Wafadaar

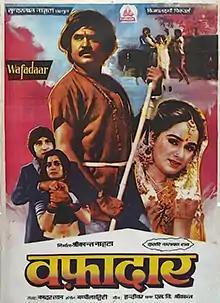
Poster

Wafadaar is a 1985 Indian Hindi film directed by Dasari Narayana Rao. The film stars Rajinikanth, Padmini Kolhapure, Vijayta Pandit for the first time in a love triangle well supported by Kader Khan, Shakti Kapoor, Anupam Kher, Asrani, Paintal and others. It was a box office failure.